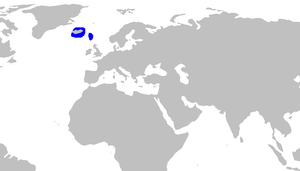
Galeus murinus est une espèce de requins.